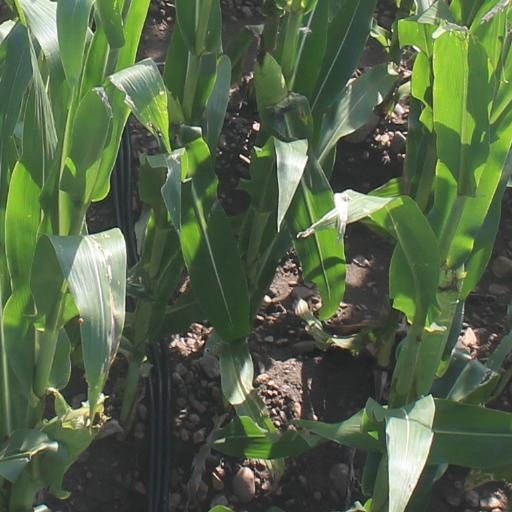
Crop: maize; corn